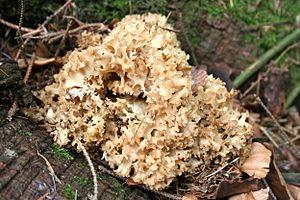
Sparassis crépu , Tervueren, Belgique Polski: Szmaciak gałęzisty, Tervueren, Belgia Українська: Спарасис кучерявий, Бельгія Walon: Crèsse di cok, Tervuren, Bèljike